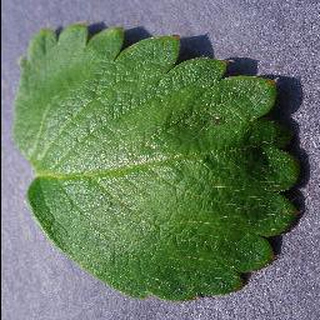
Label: healthy_strawberry